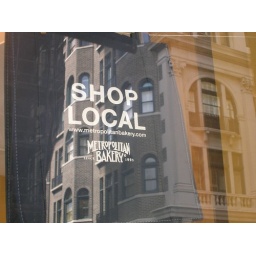
This is a bag hung in the bakery window. I love the reflections from the buildings behind me.